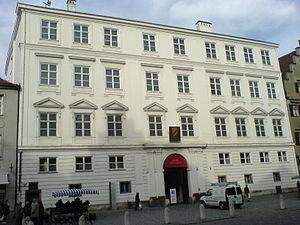
L’architecture de la Renaissance, née en Italie, a gagné progressivement tous les autres pays d'Europe entre le début du XVᵉ siècle et le début du XVIIᵉ siècle. Elle procède d'une recherche consciente et de l'assimilation d'éléments historiquement authentiques de la pensée et de la culture matérielle des Grecs et des Romains. En effet, l'époque antique apparaît aux érudits italiens de cette période comme l’apogée de tous les arts. Pourtant, ils ne cherchent pas à simplement l’imiter, mais à s’en inspirer pour l’égaler, voire la surpasser. Ce retour à l’Antiquité est appelé « hellénisme ».
Landshut est une ville allemande du sud-est de la Bavière, siège du gouvernement de Basse-Bavière, de la chambre régionale du district de Basse-Bavière. C'est en outre le centre administratif de l'arrondissement de Landshut. Avec 60 290 habitants en 2008, elle est, devant Passau et Straubing, la plus grande ville du district, et juste derrière Ratisbonne, la deuxième ville de Bavière orientale. Au 31 décembre 2005, c'est la douzième ville de Bavière.